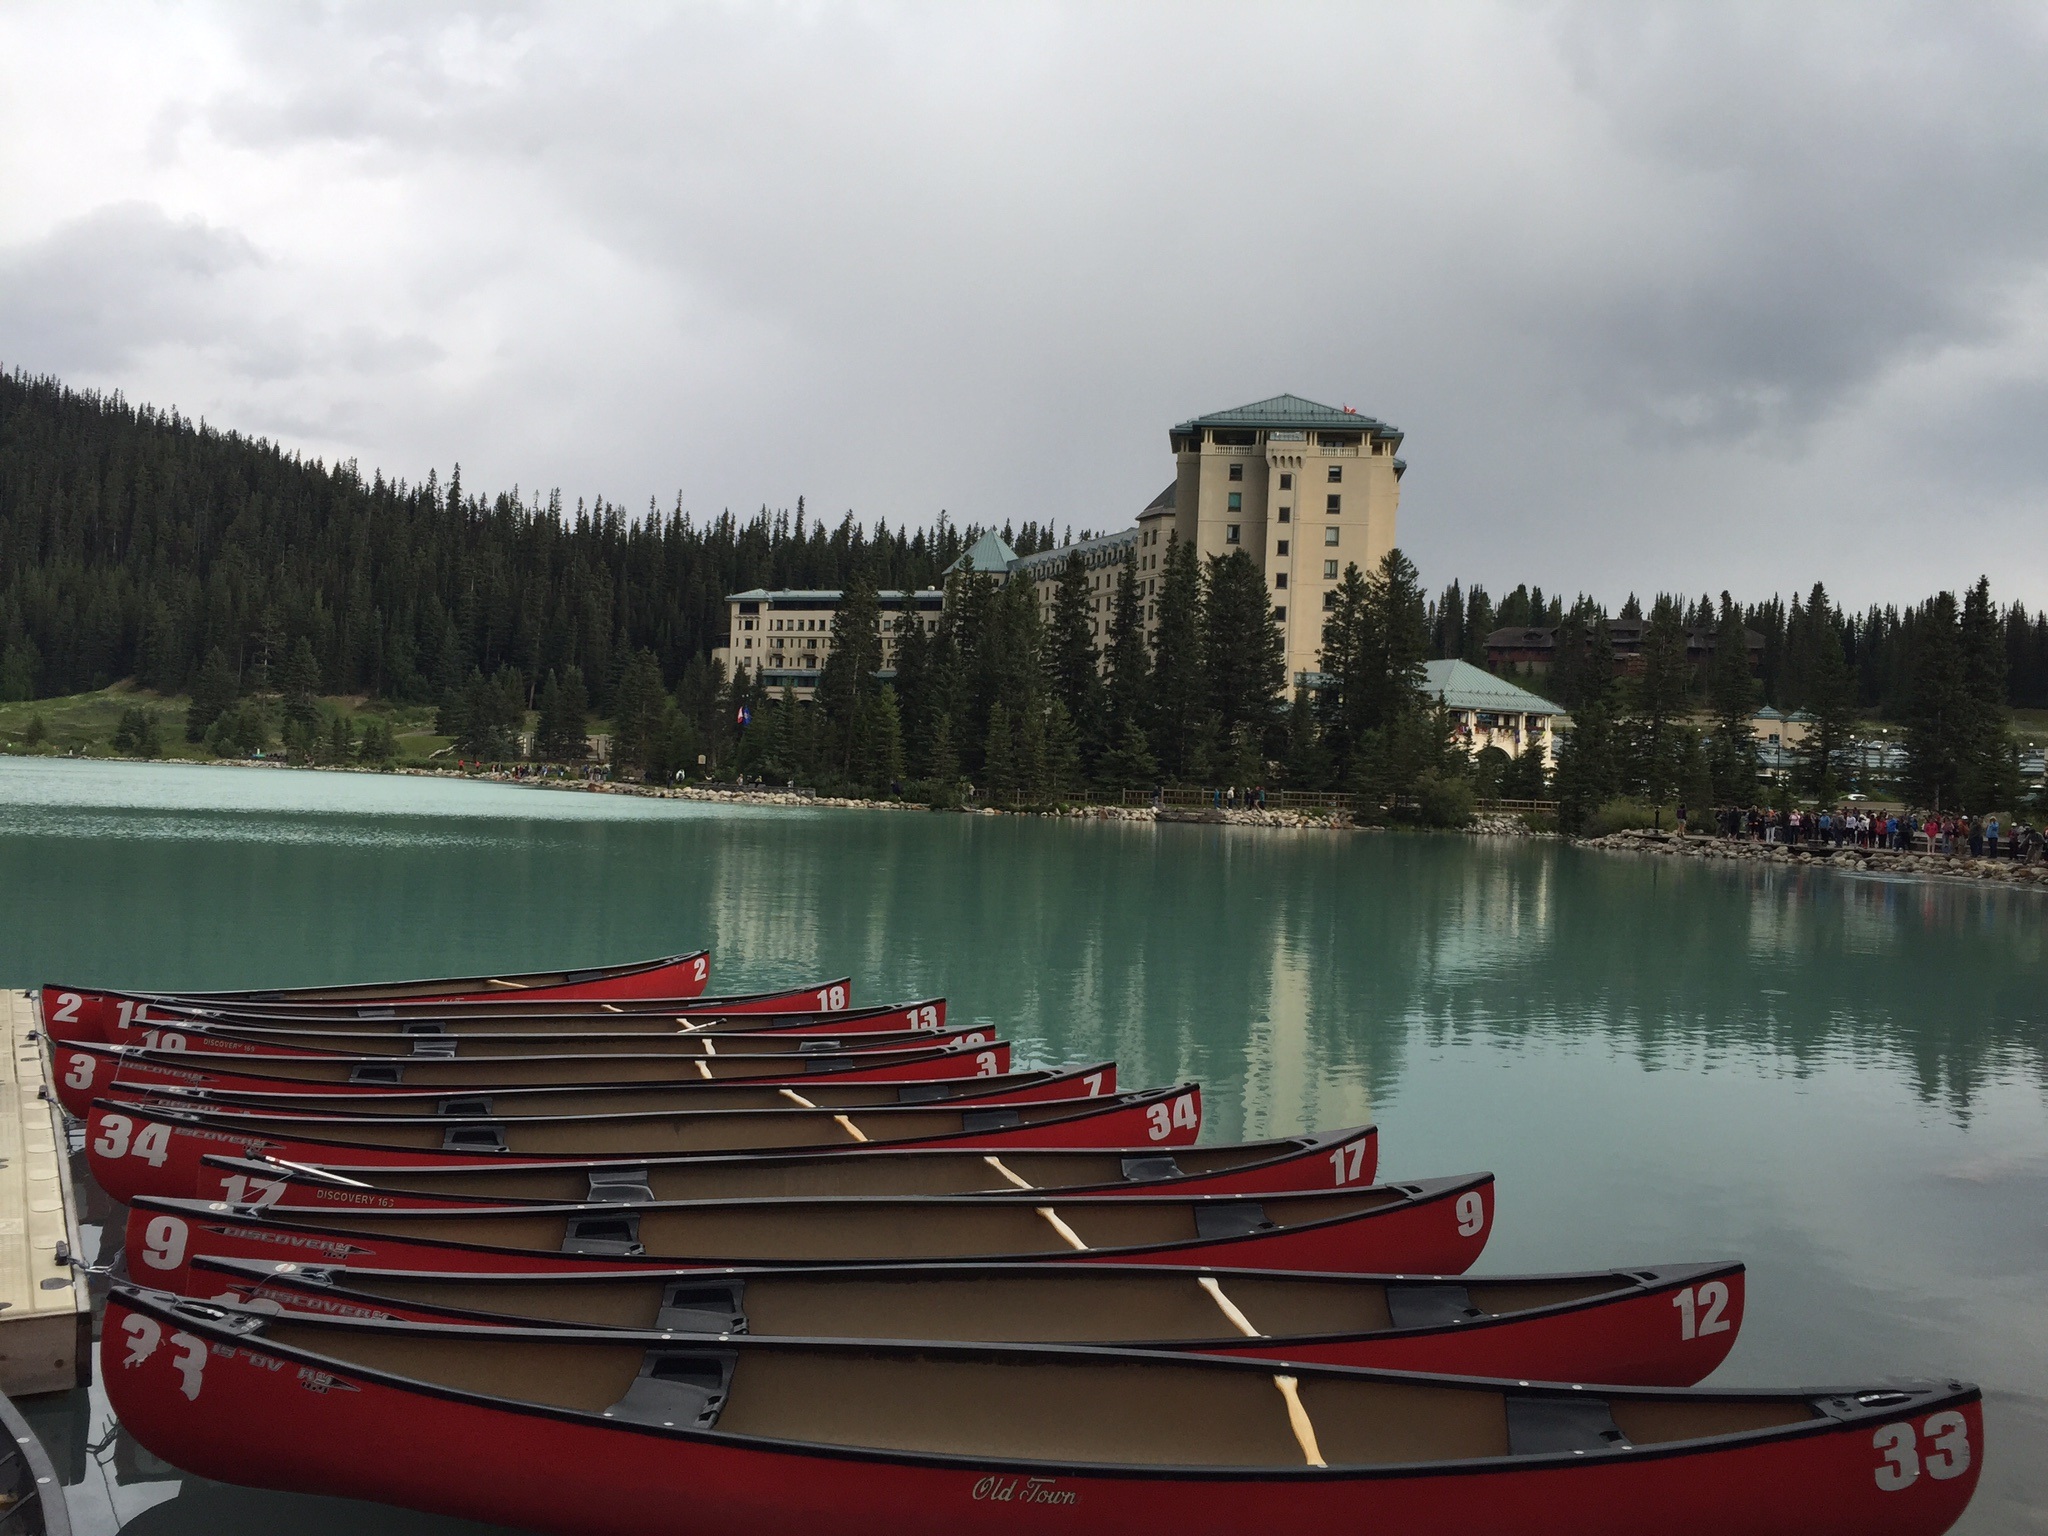
sea, architecture, boat, lake, building, canoe, vehicle, bay, castle, hotel, boating, canada, watercraft, watercraft rowing